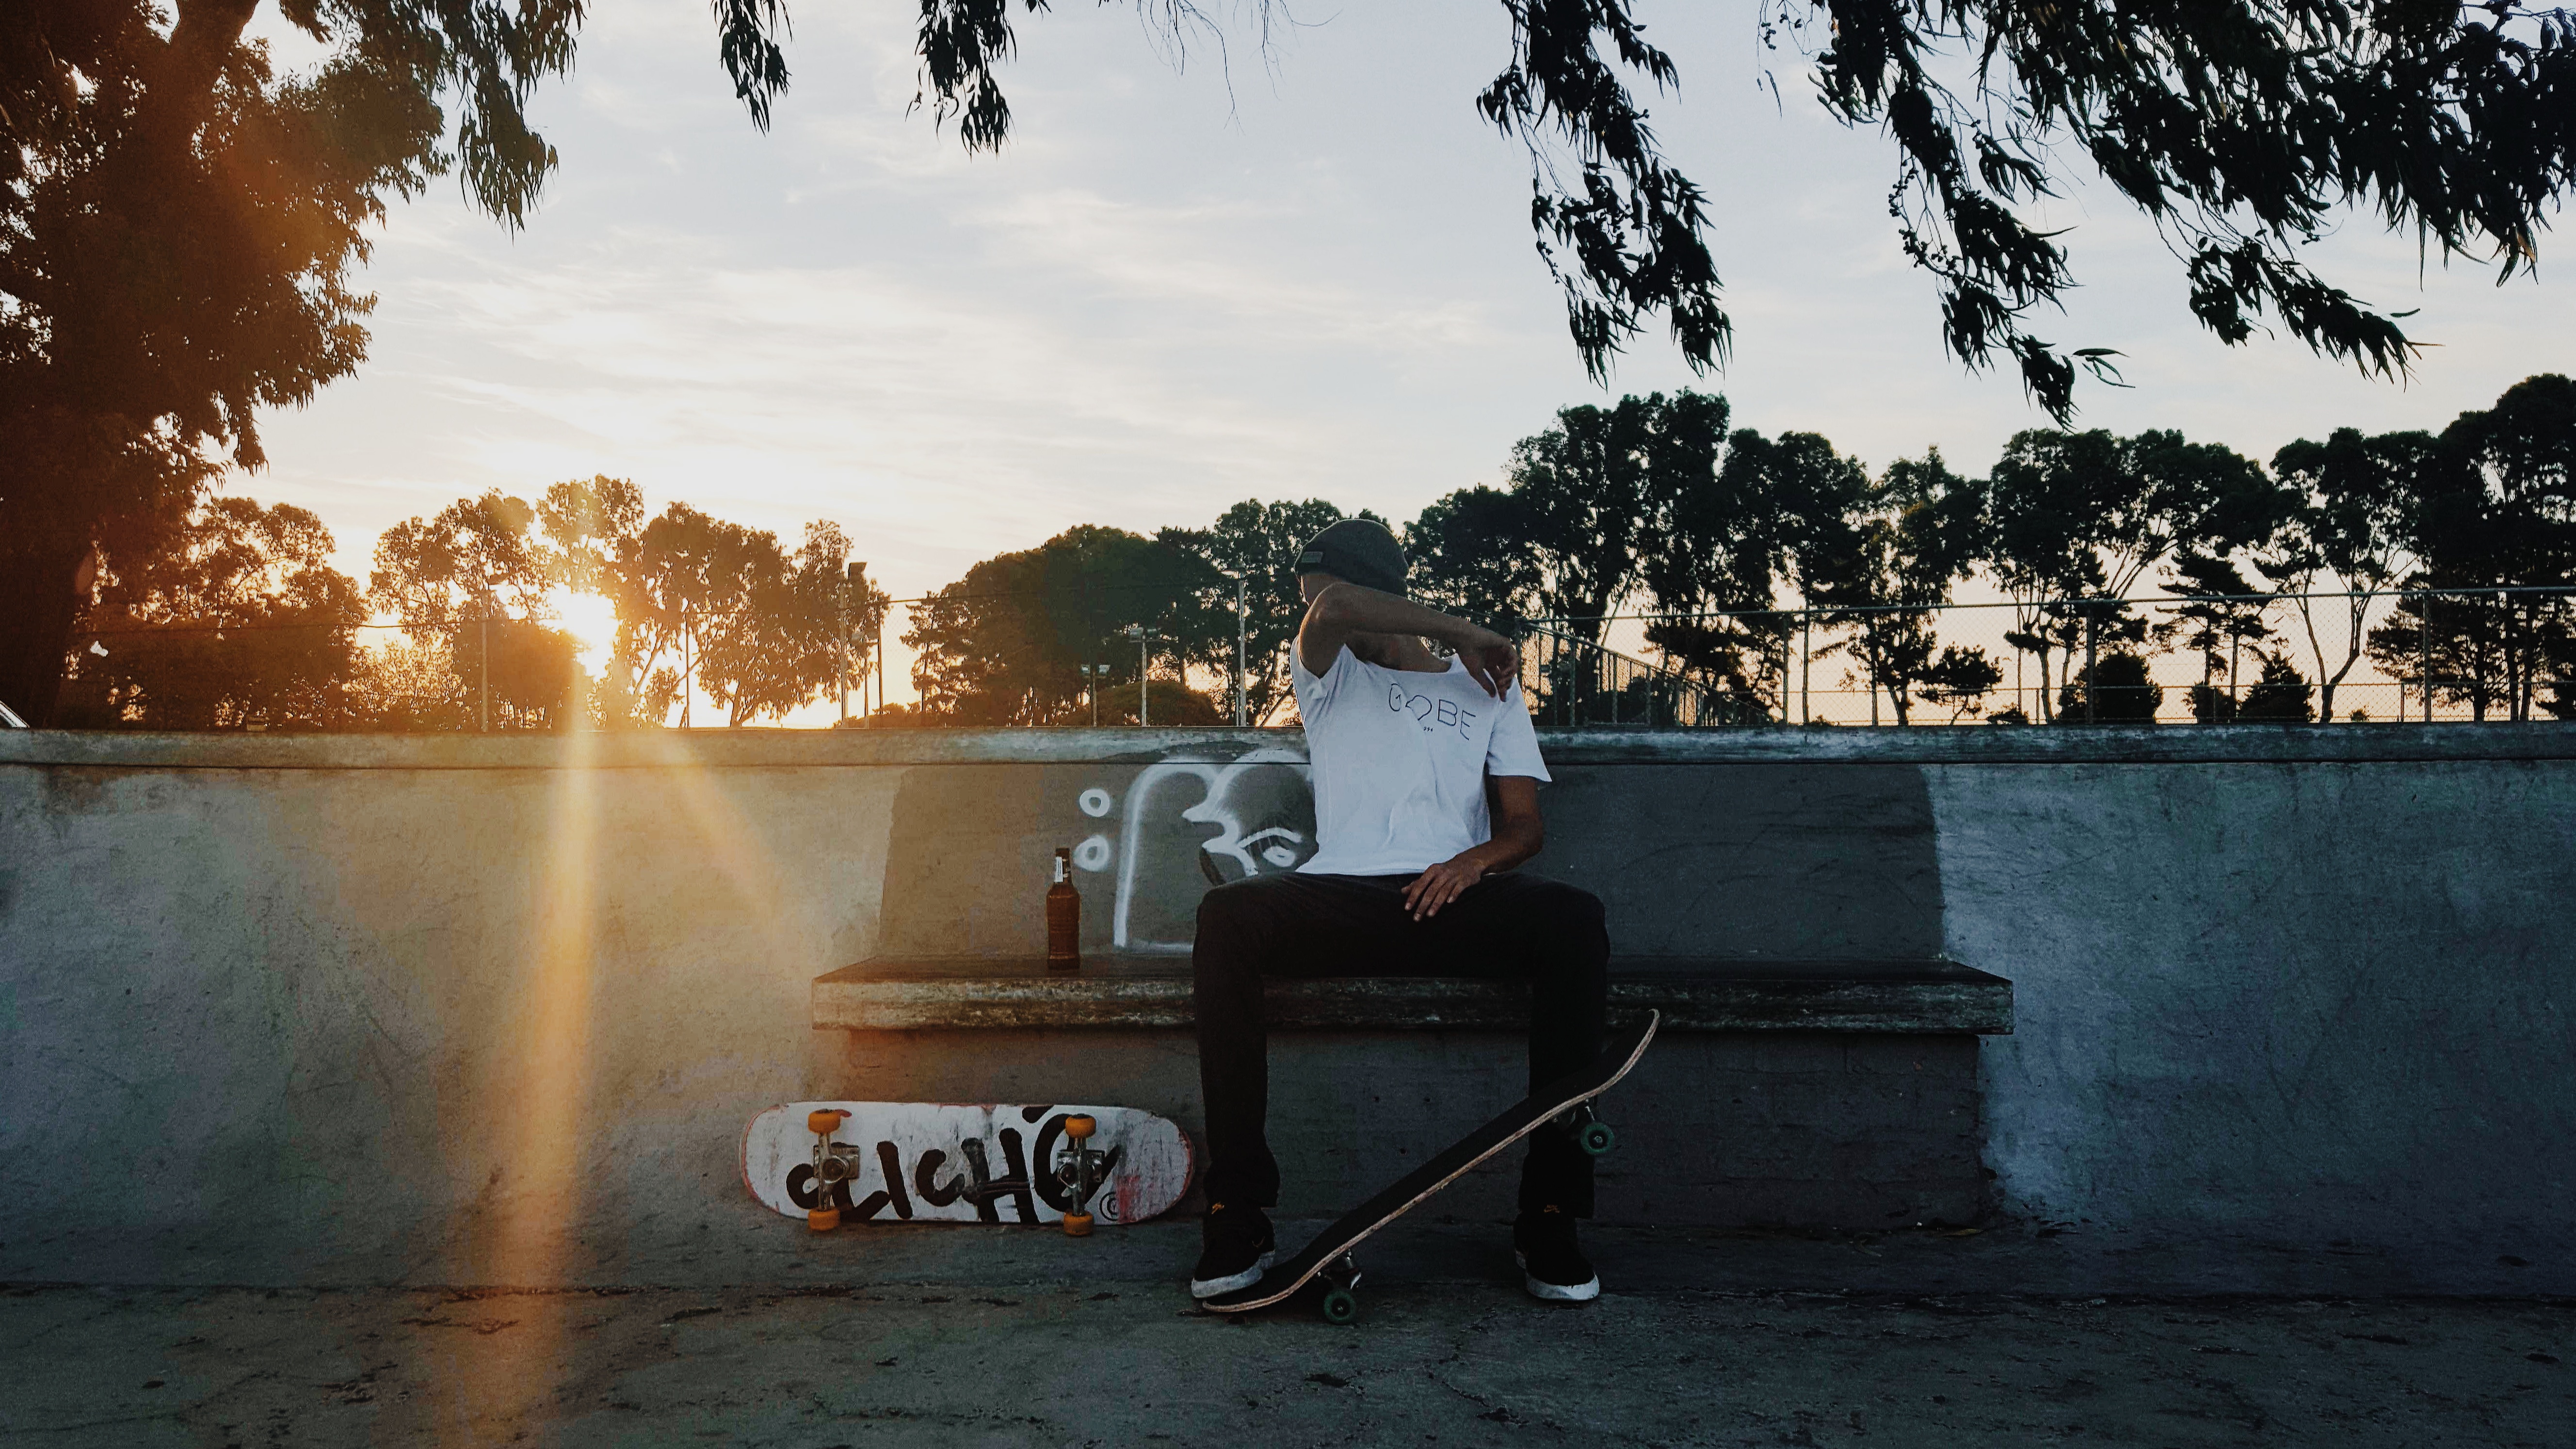
light, sunset, sunlight, morning, evening, reflection, season, photograph, image